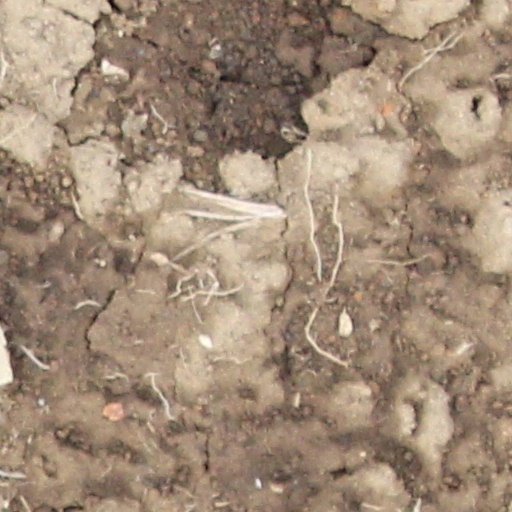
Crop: wheat